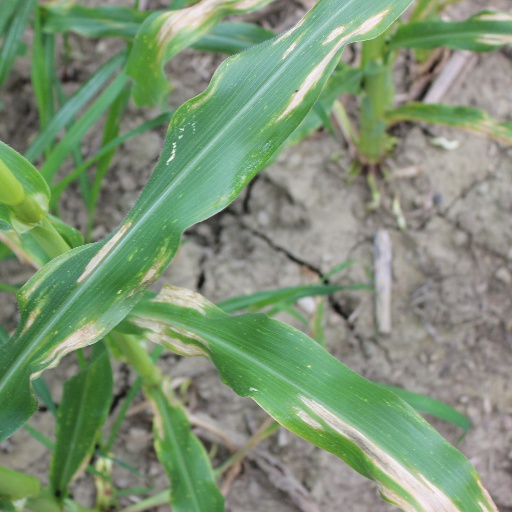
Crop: maize; corn